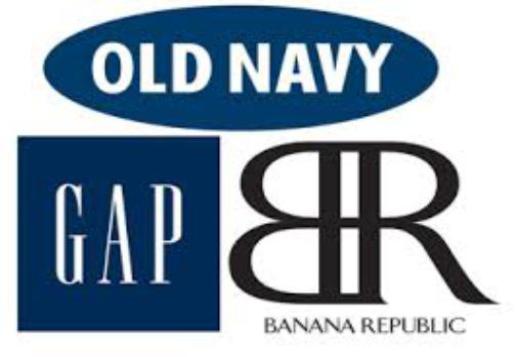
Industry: Clothes